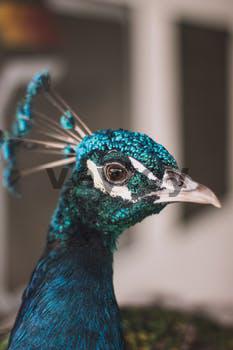
Label: Watermark